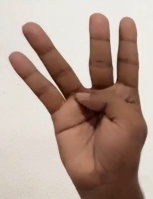
ASL sign: 4